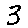
Label: 3